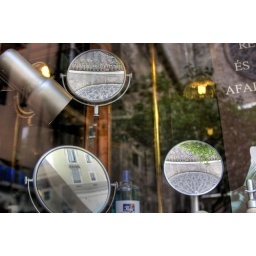
Reflections of the Santa Maria del Pi church, as seen in the shaving mirrors in the window of Ganiveteria Roca.